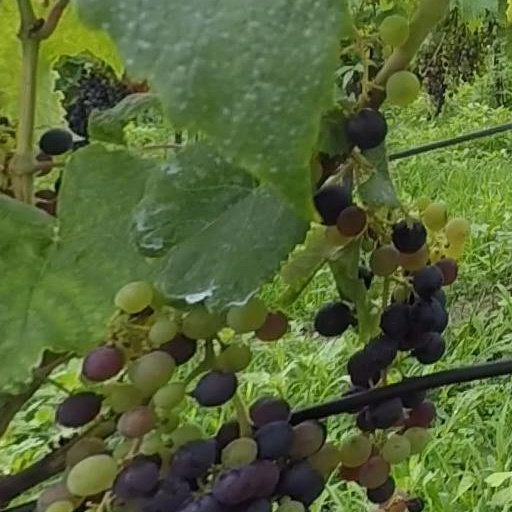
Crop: grape